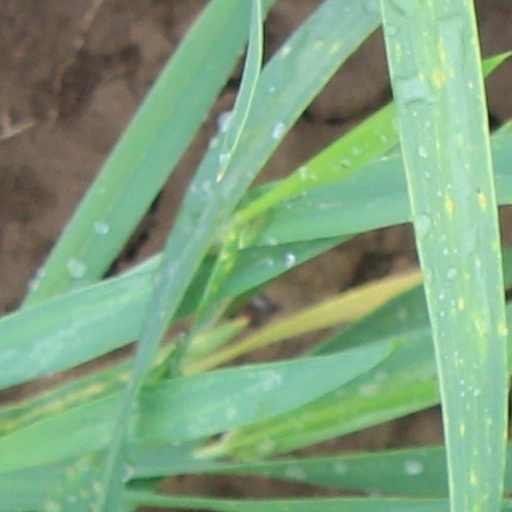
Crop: wheat